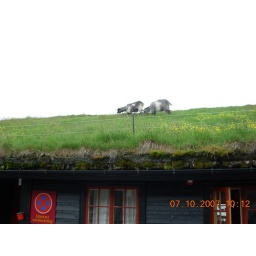
Goats used to keep grass roof in shape